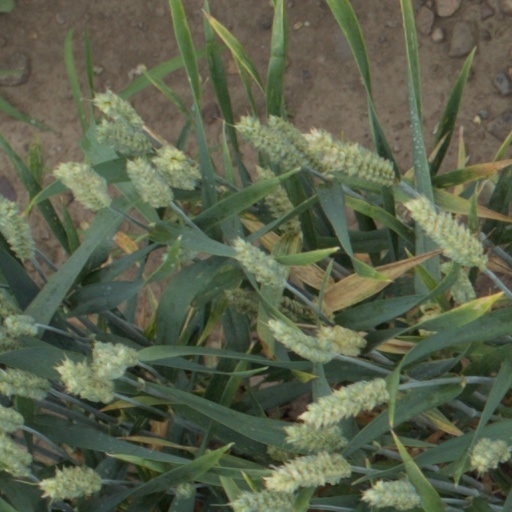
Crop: wheat